List of Home and Away characters introduced in 2009

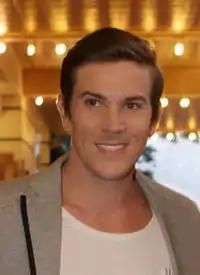
Kain O'Keeffe played Brendan Austin

Brendan arrives in Summer Bay with his mother to stay with his family – where it is revealed he has autism. His younger brother Xavier had been looking after Brendan previously, in their older brother Hugo's absence. Brendan disliked Hugo for this fact, Xavier too resented him for putting the pressure on him. Xavier tried to hide the fact that he had a brother with learning difficulties, on one occasion he hid him away from his friends. When his girlfriend Ruby Buckton realises this, she spends time with Brendan. She convinces him not to be ashamed and Brendan starts to get to know more people. He is later put in Martha's care but he runs away, claiming he wants to be with Xavier. He is later found trapped up a tree which he climbed.